Centenary Avenue Historic District

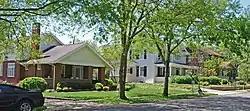
Centenary Avenue is a historic districts in Cleveland, Tennessee. The

The Centenary Avenue is one of the oldest historic districts in Cleveland, Tennessee. It is bounded by Eighteenth, Harle, Thirteenth and Ocoee Streets, is located adjacent to the Ocoee Street Historic District, and is regarded as one of the widest streets in Cleveland. The homes there were built from 1850 to 1949.